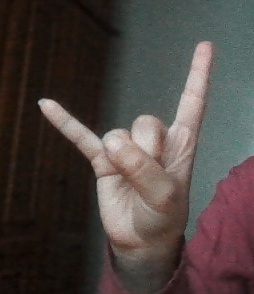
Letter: la